Pastora Soler

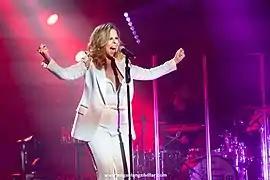
Pastora in a concert in 2018

Her ninth studio album was released in October 2011, "Una mujer como yo", including twelve new tracks. It was produced by Pablo Pinilla. The album debuted at number No. 3 on the Spanish album chart.